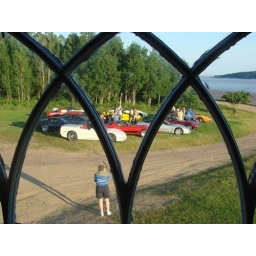
Looking out a church window in Beaumont, NB